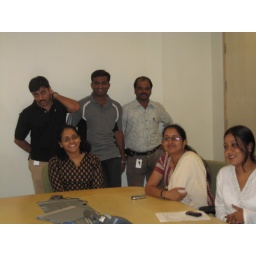
Somasunder Jayashree in black dress